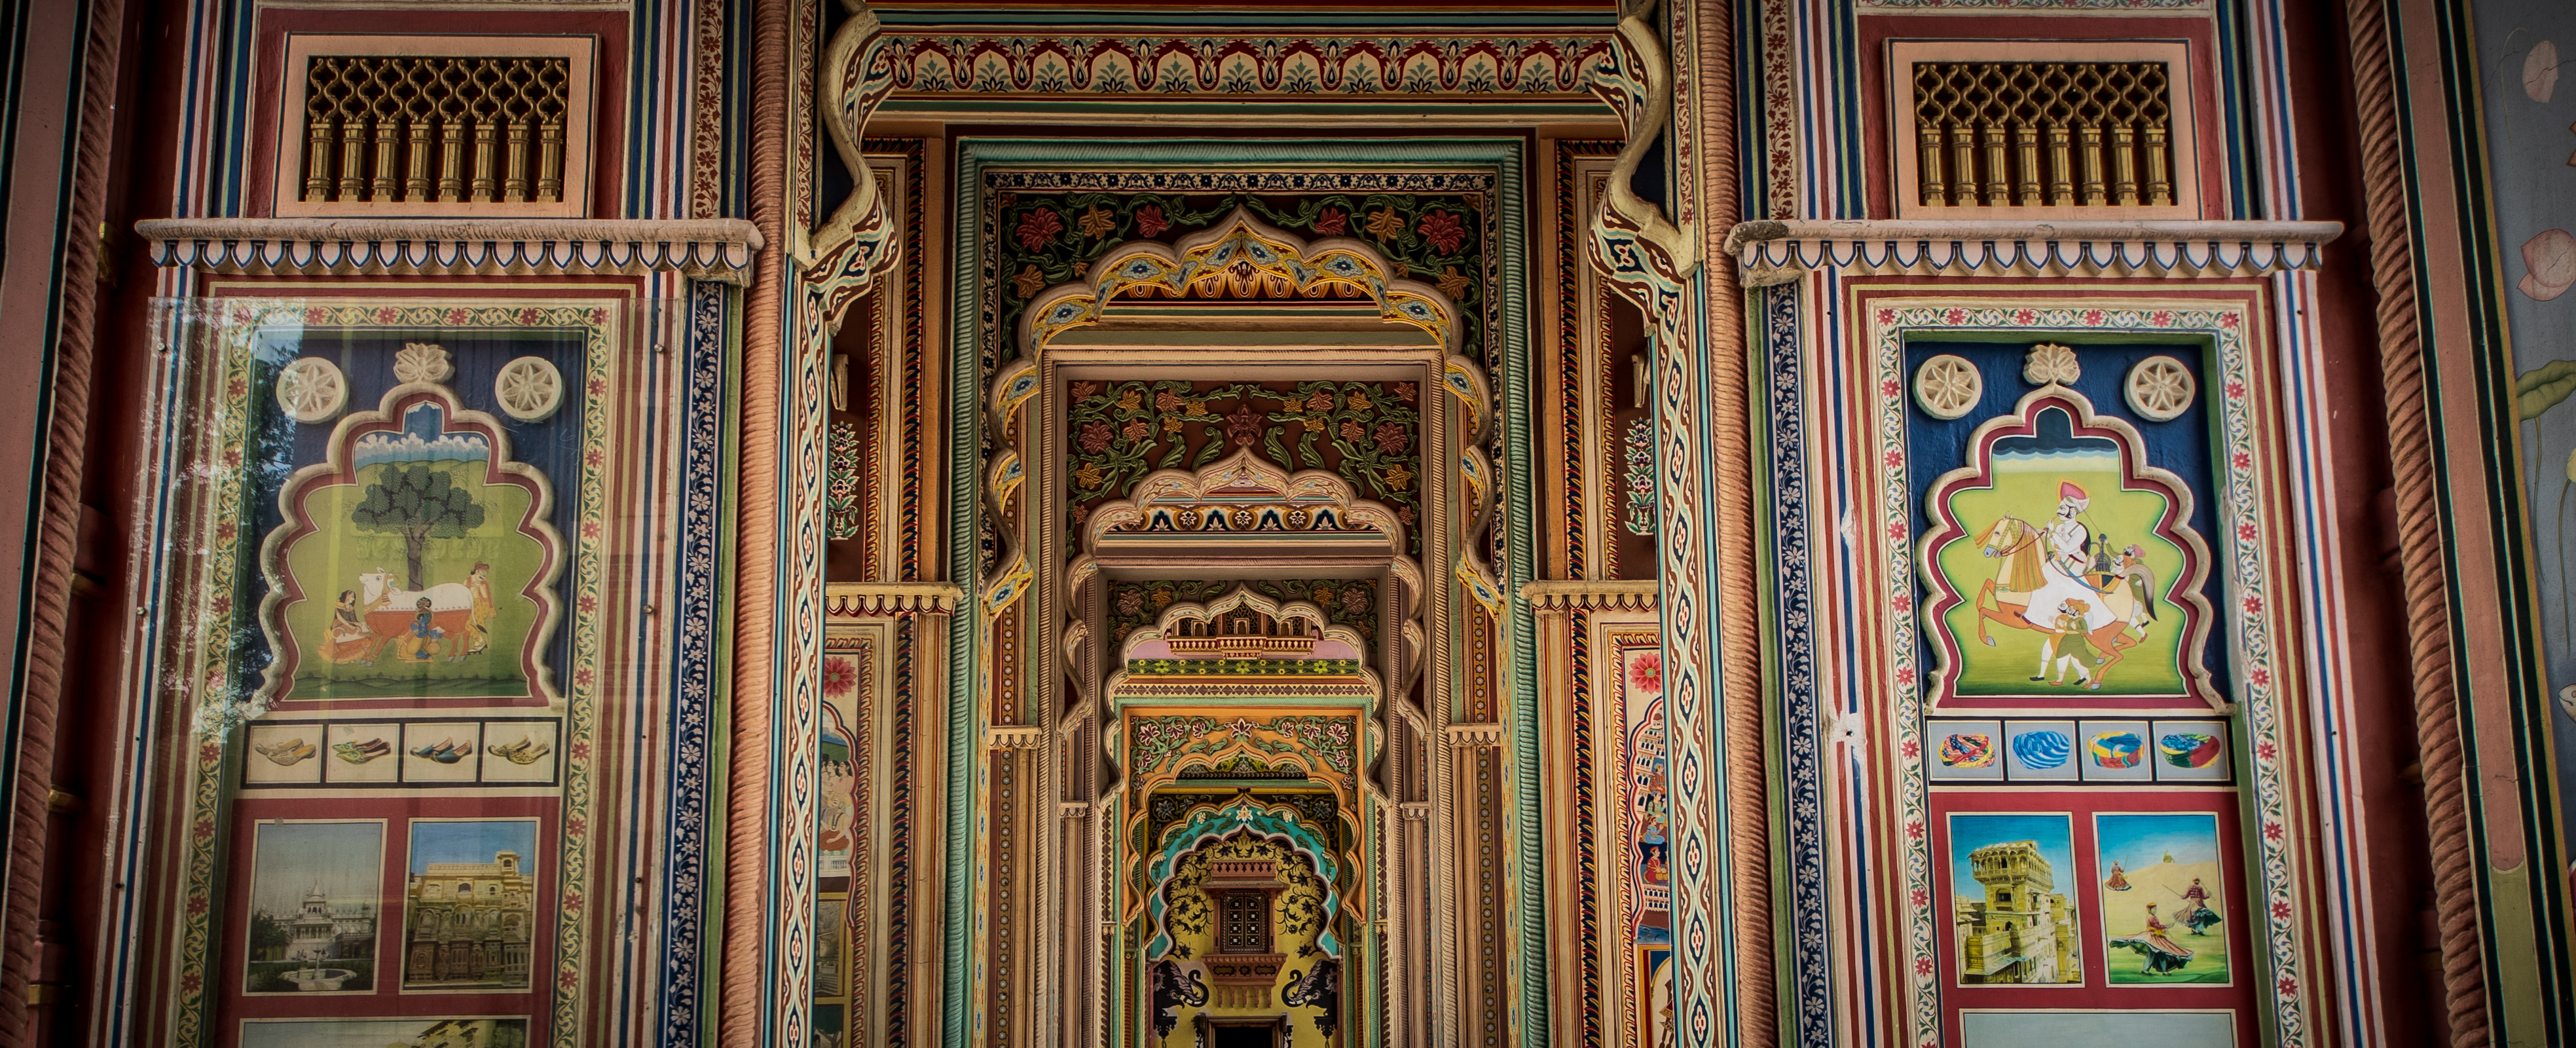
jaipur, ancient, antique, architecture, art, asia, asian, attraction, beautiful, blue, building, circle, city, colorful, culture, decoration, decorative, design, destination, detail, door, exterior, famous, garden, gate, heritage, historical, history, india, indian, interior, landmark, mahal, old, palace, pattern, pink, rajasthan, religion, style, tourism, tourist, town, traditional, travel, wall, holy places, arch, collection, carving, classical architecture, place of worship, facade, visual arts, ceiling, basilica, symmetry